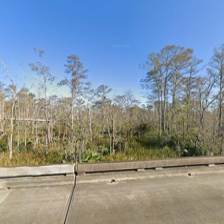
Label: streetView